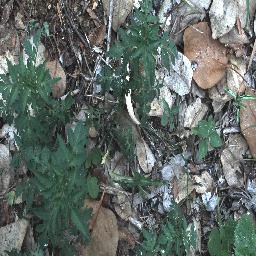
Label: negative